Transilien

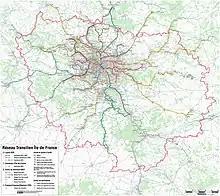
The Transilien network in the Île-de-France region

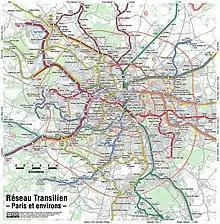
Map detail of the Paris region

The Transilien is divided into six key entities, which are divided according to SNCF guidelines and are unrelated to the departmental boundaries. The lines are then divided into branches which, similarly to the RER, are given letters. However, until 2005, the letters were unknown to the wider travelling public.